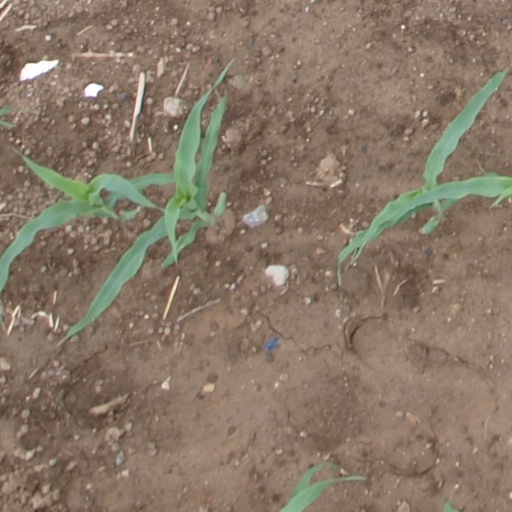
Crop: maize; corn